Lower Learning

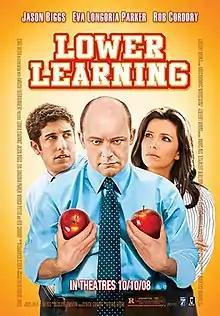
DVD cover

Lower Learning is a 2008 American black comedy film starring Jason Biggs, Eva Longoria, Rob Corddry, Ryan Newman, Monica Potter, and Andy Pessoa. It was directed by Mark Lafferty, and written by Lafferty and Shahin Chandrasoma. The film's original score was composed by Ryan Shore.